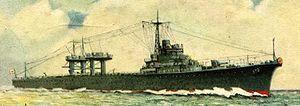
Le Mizuho était un transport d'hydravions utilisé par la Marine impériale japonaise pendant la Seconde Guerre mondiale.